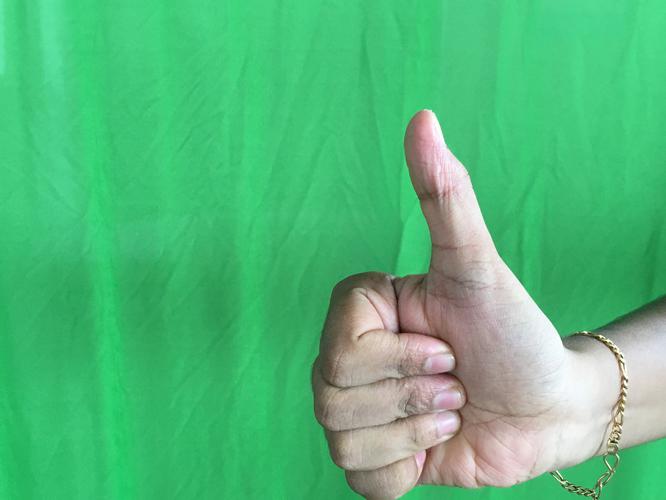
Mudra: Sikharam
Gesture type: single_hand